Urdubegis

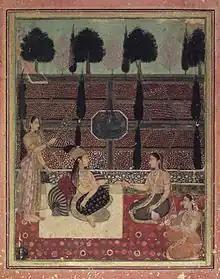
Scenes from a Mughal Harem.

They are mentioned as early as the reigns of Babur and Humayun, and were proficient in weapons combat, specifically lance, and archery. Mughal emperors spent a great deal of their leisure time in the zenana, and slept there at night, therefore the women assigned to protect the women's quarters were also part of the larger system in place to protect the emperor. The urdubegis of the Mughal court were very skillful warriors. In 1719 Farrukhsiyar hid in his harem, fearing for his life, and the armed guard of the mahal readied themselves for battle.